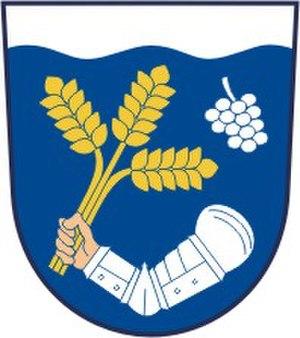
Plenkovice est une commune du district de Znojmo, dans la région de Moravie-du-Sud, en République tchèque. Sa population s'élevait à 372 habitants en 2019.